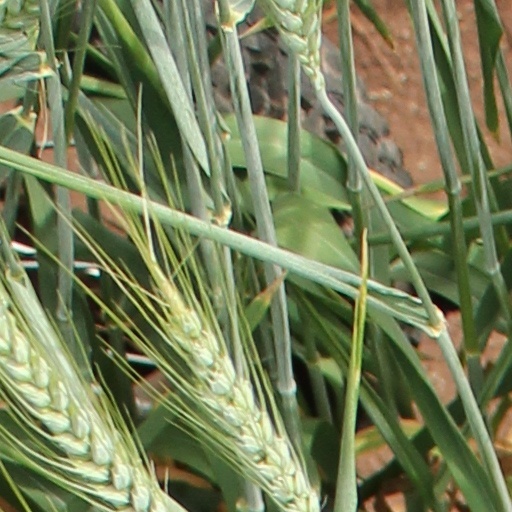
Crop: wheat